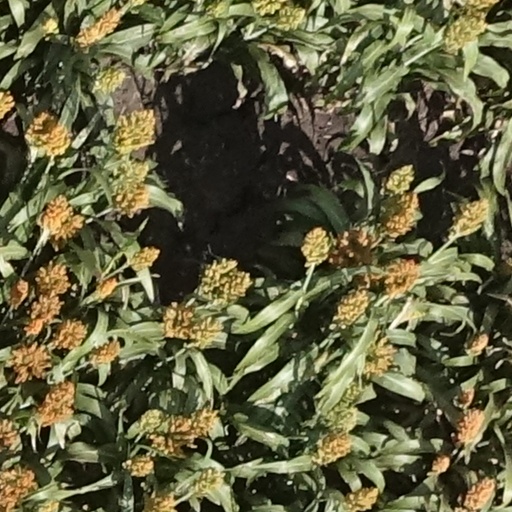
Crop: sorghum